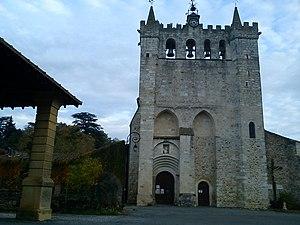
Église Saint-Pierre du Plan (Haute-Garonne)
Le Plan est une commune française située dans le département de la Haute-Garonne, en région Occitanie.
La liste des églises de la Haute-Garonne recense de manière exhaustive les églises situées dans le département français de la Haute-Garonne.
Cet article recense une partie des monuments historiques de la Haute-Garonne, en France.